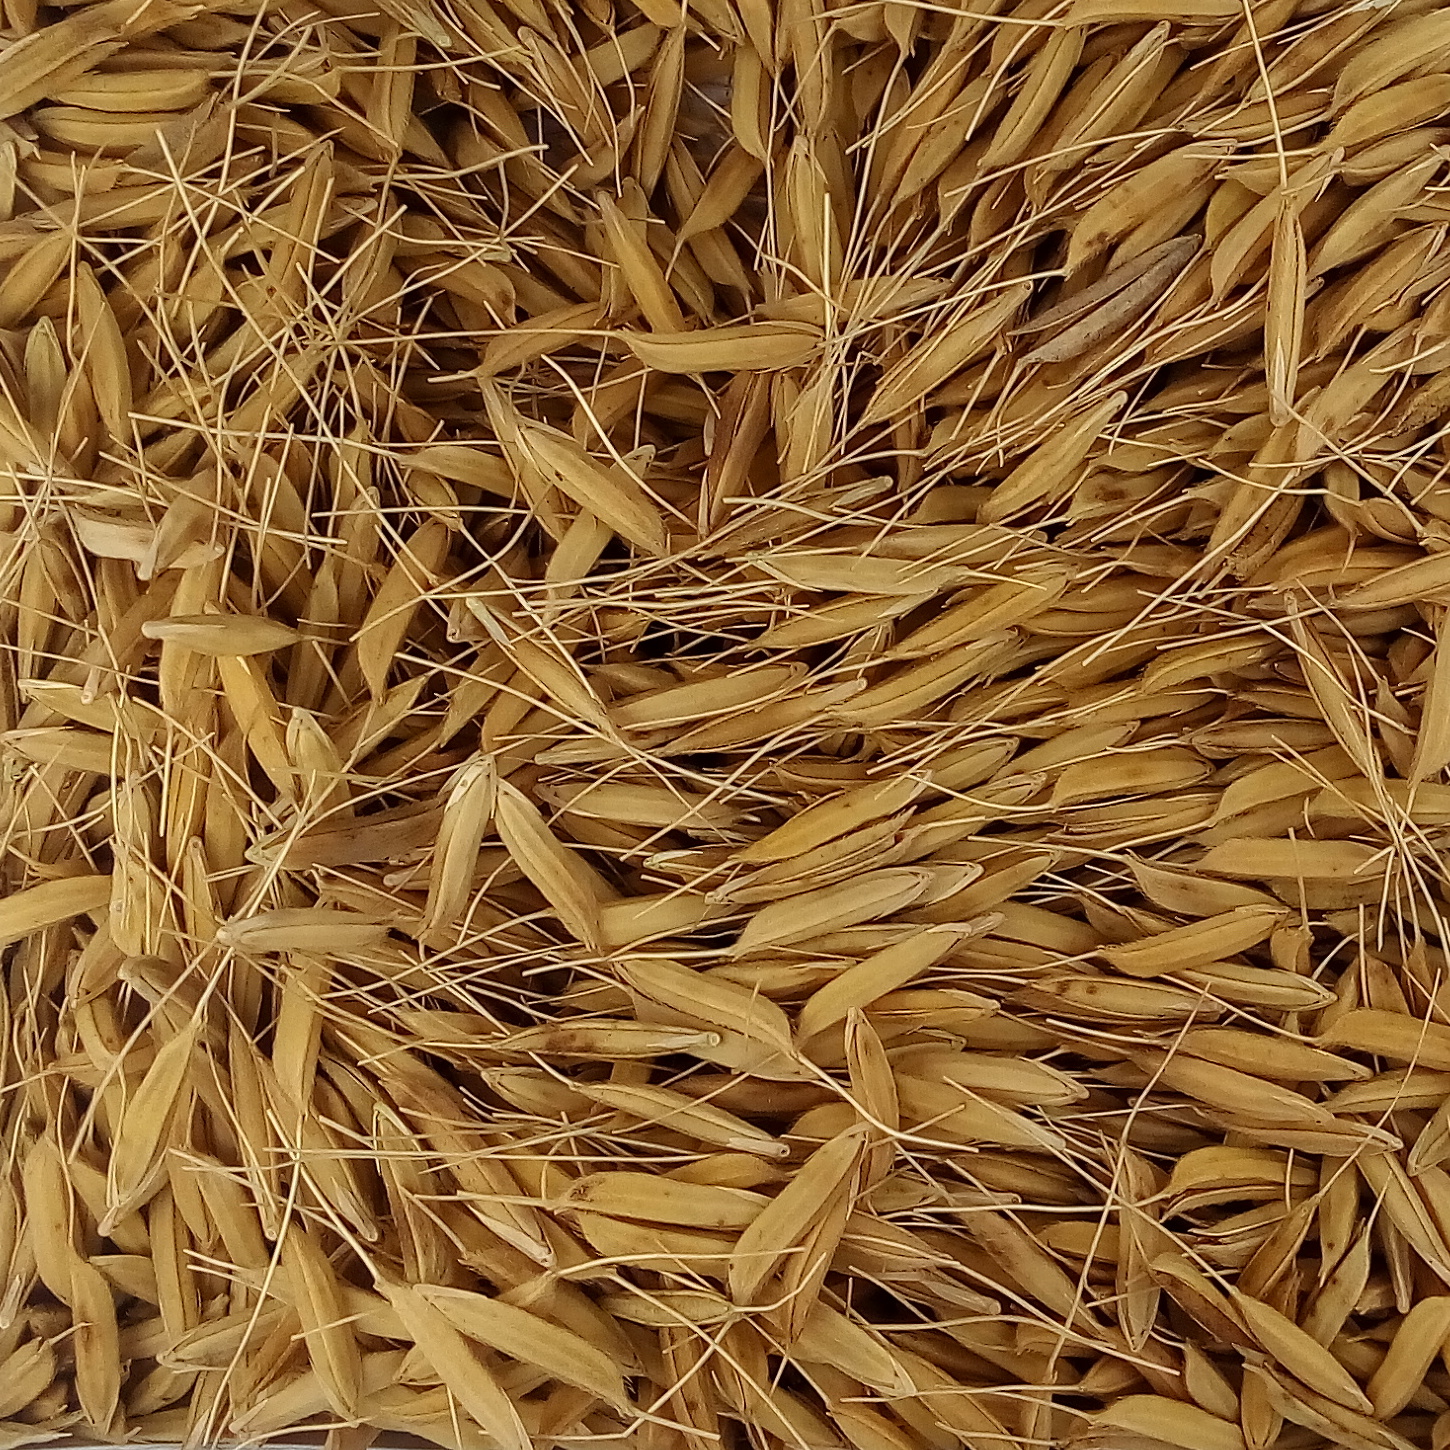
Rice seed variety: PB_6